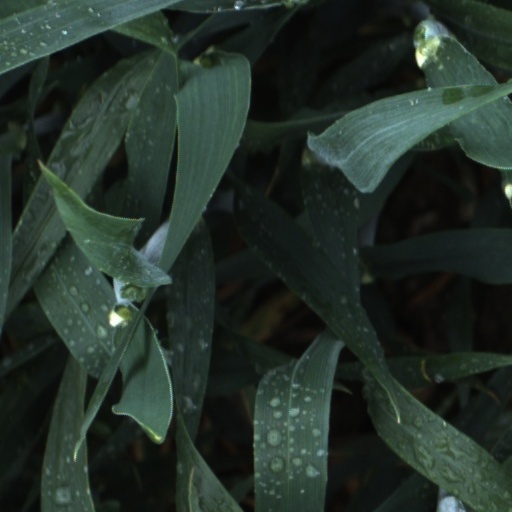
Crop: wheat